Iridium

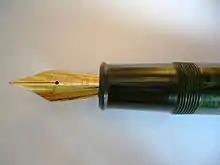
Fountain pen nib labelled "Iridium Point"

An alloy of 90% platinum and 10% iridium was used in 1889 to construct the International Prototype Meter and kilogram mass, kept by the International Bureau of Weights and Measures near Paris. The meter bar was replaced as the definition of the fundamental unit of length in 1960 by a line in the atomic spectrum of krypton, but the kilogram prototype remained the international standard of mass until 20 May 2019, when the kilogram was redefined in terms of the Planck constant.